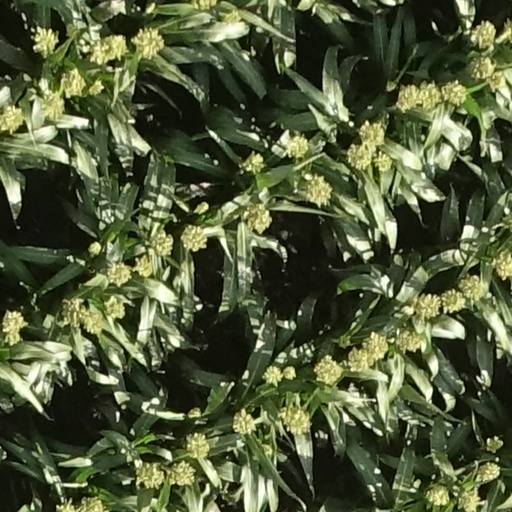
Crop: sorghum